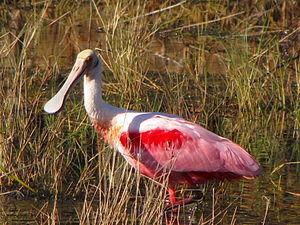
La province de Salta est une province de l'Argentine, située à l'extrême nord-ouest du pays. Elle est limitée au nord par la province de Jujuy et par la Bolivie, à l'est par le Paraguay, Formosa et la province du Chaco, au sud par les provinces de Santiago del Estero, de Tucumán et de Catamarca, enfin à l'ouest par le Chili.